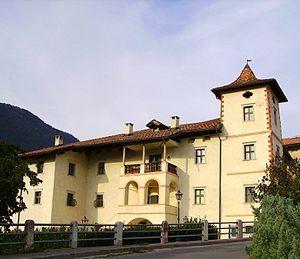
Revò est une ancienne commune italienne d'environ 1 300 habitants située dans la province autonome de Trente dans la région du Trentin-Haut-Adige dans le nord-est de l'Italie. Le 1ᵉʳ janvier 2020, elle a fusionné avec les municipalités de Cagnò, Cloz, Brez et Romallo dans la nouvelle municipalité de Novella.